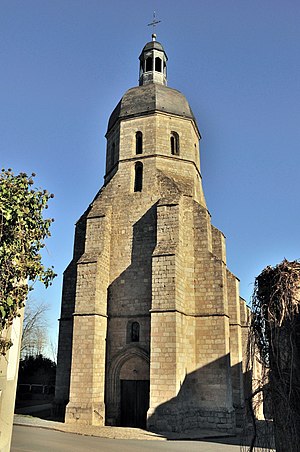
Aigurande
Notre-Dame kirken i Aigurande
Notre-Dame kirken i Aigurande
Aigurande er en kommune i departementet Indre i det centrale Frankrig. Indbyggerne kaldes aigurandais.